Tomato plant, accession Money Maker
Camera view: horizontal (90 deg, fisheye); turntable rotation: 300 degrees
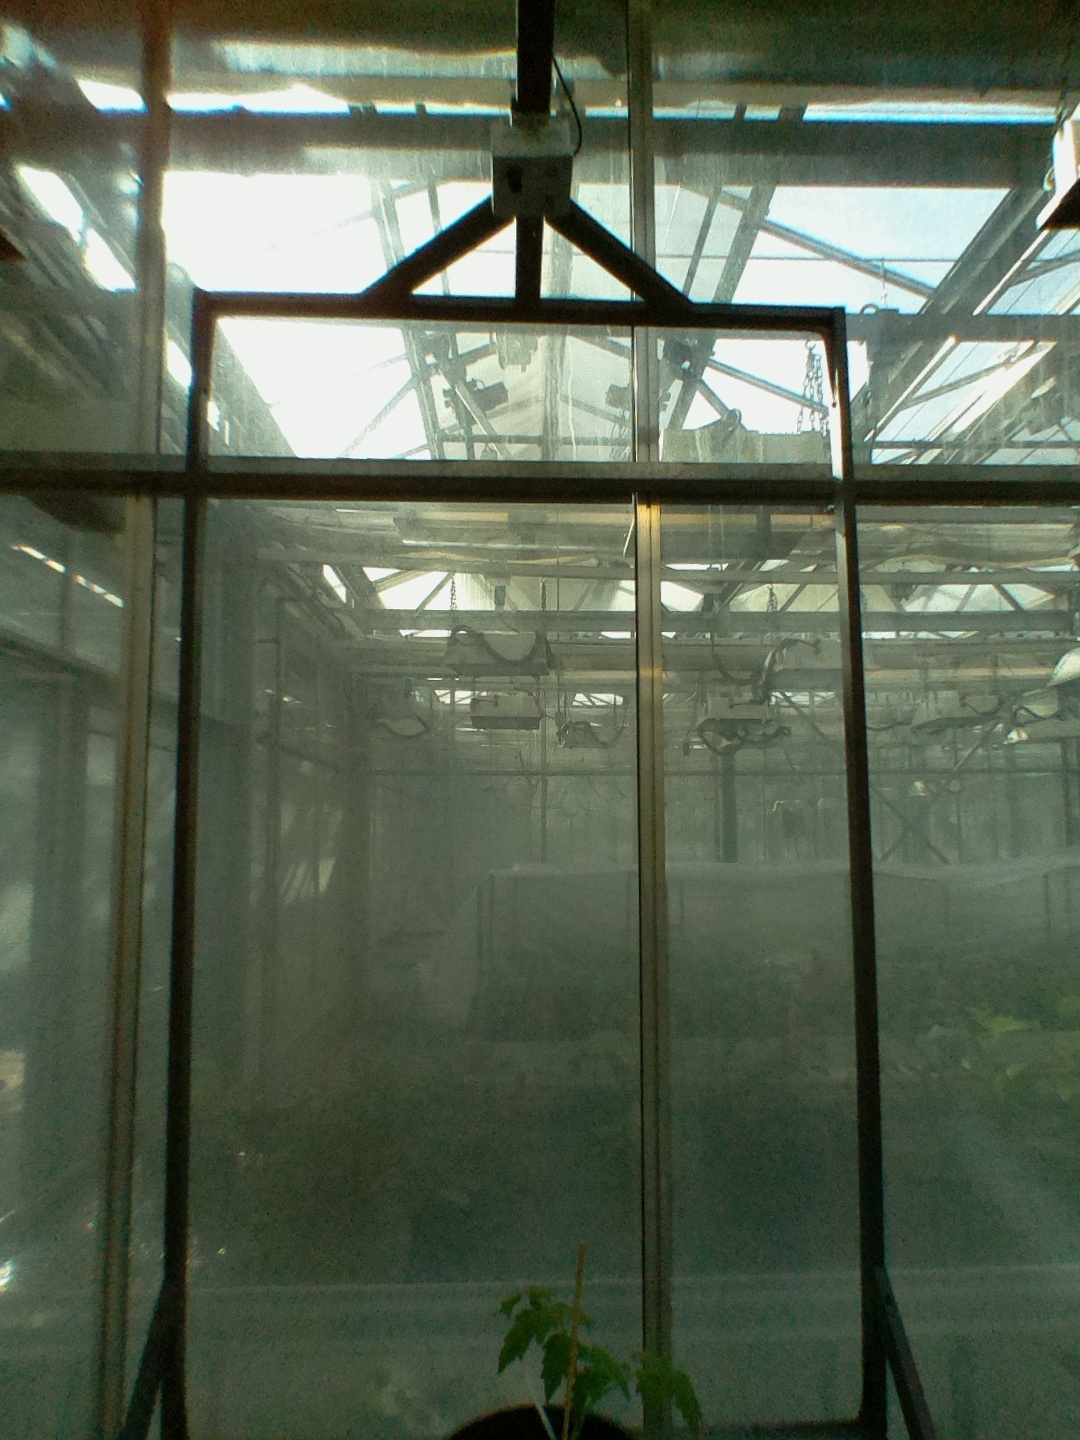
BBCH growth stage 13: 6 of true leaves visible